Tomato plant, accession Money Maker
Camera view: tilt-top (135 deg); turntable rotation: 300 degrees
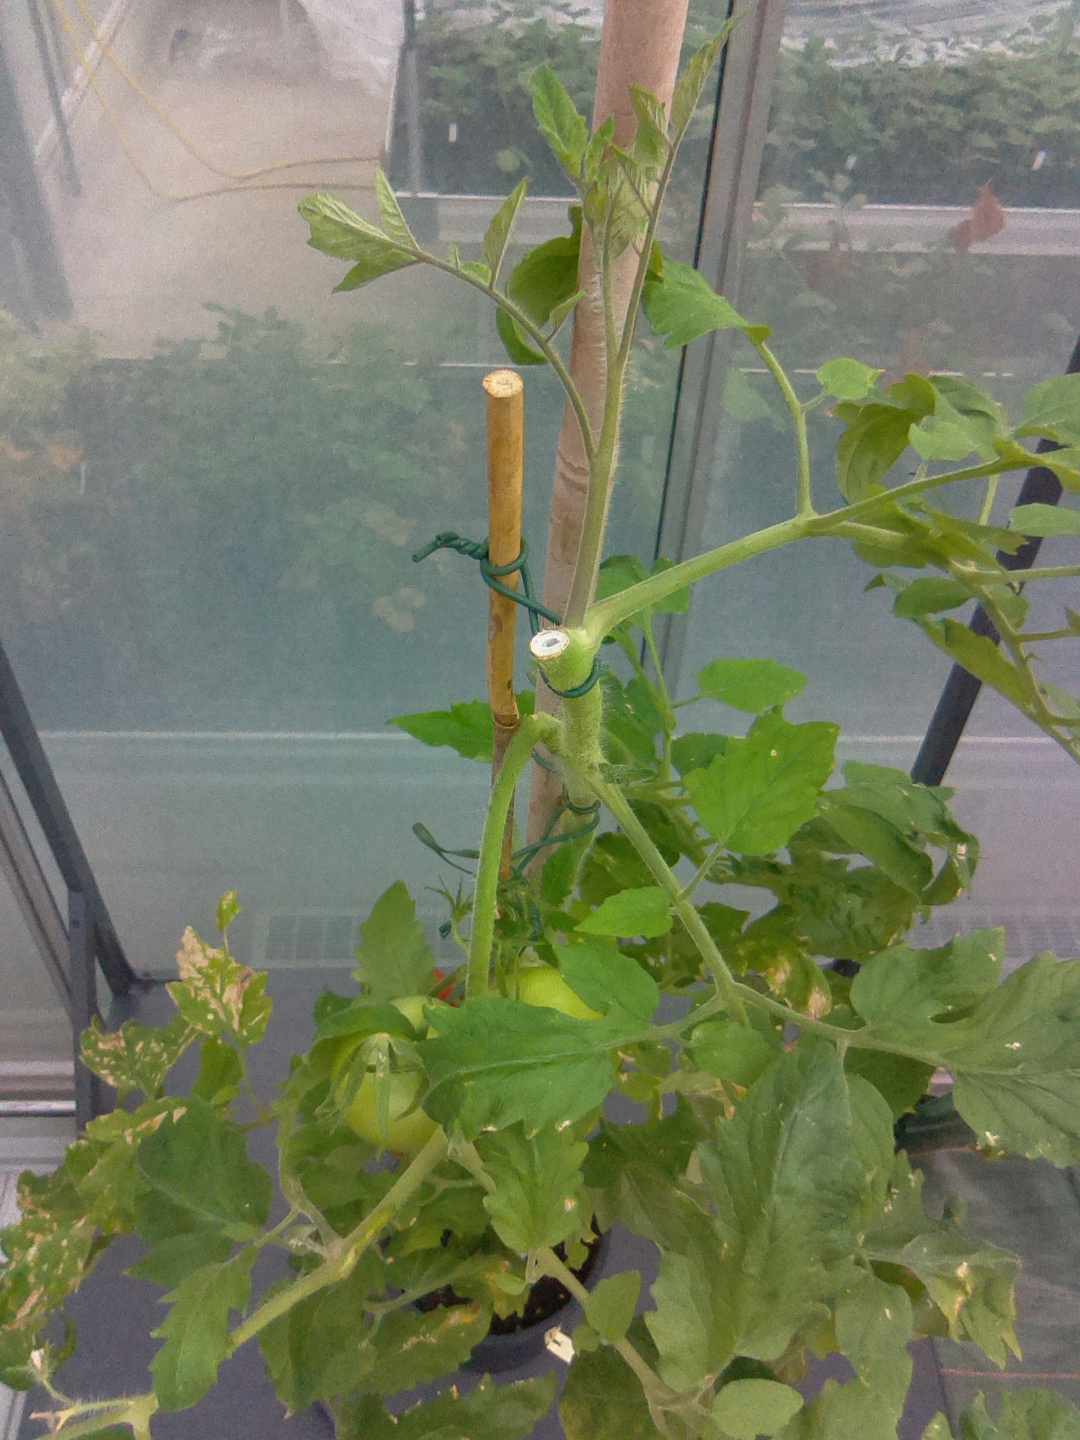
BBCH growth stage 85: 50%-60% of fruits show typical fully ripe color